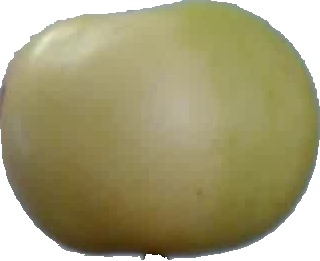
Label: apple_6